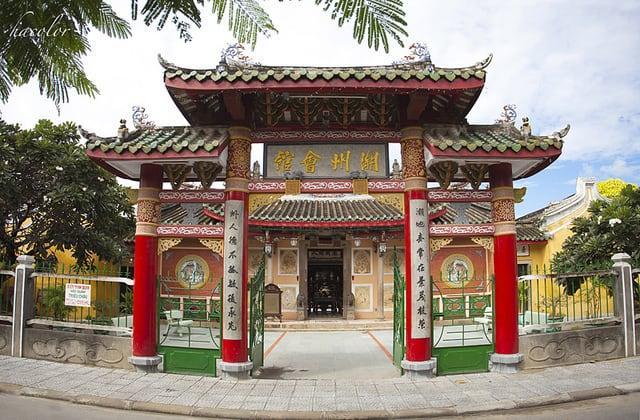
không có người nào đang xuất hiện trong ngôi đền